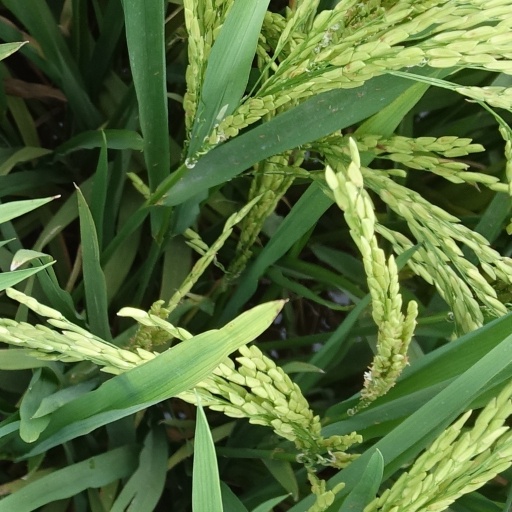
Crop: rice